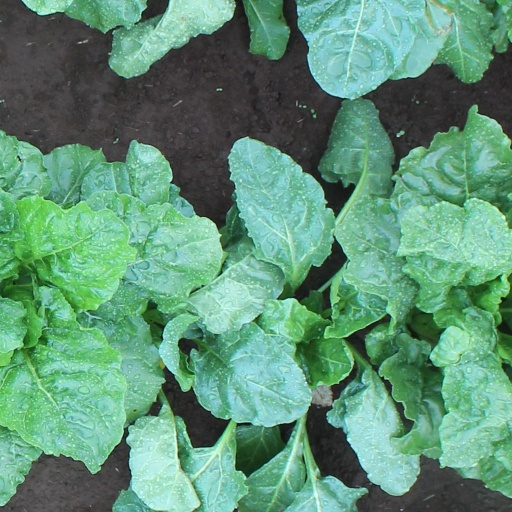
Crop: sugar beet